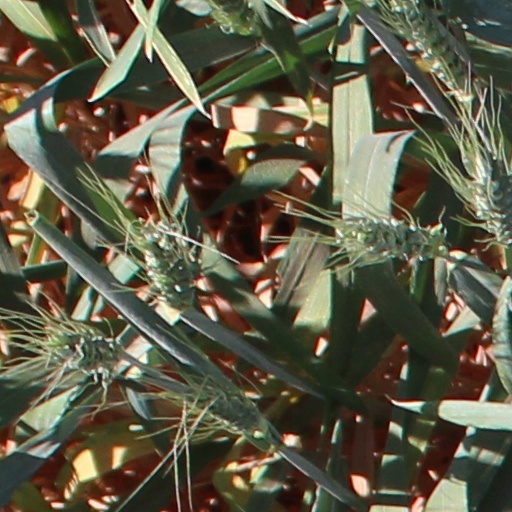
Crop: wheat